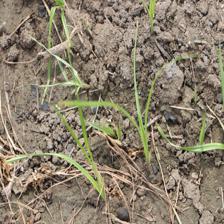
Label: Grass